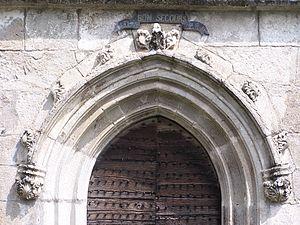
Arc brisé, XVe siècle, porche de la chapelle Saint-Ferréol (Notre-Dame-du-Bon-Secours) à Salsignac, commune d'Antignac (Cantal).
L'église Saint-Ferréol est une église française de style roman auvergnat située à Salsignac, village de la commune d'Antignac, dans le département français du Cantal et la région Auvergne-Rhône-Alpes.
Antignac est une commune française située dans le département du Cantal, en région Auvergne-Rhône-Alpes.